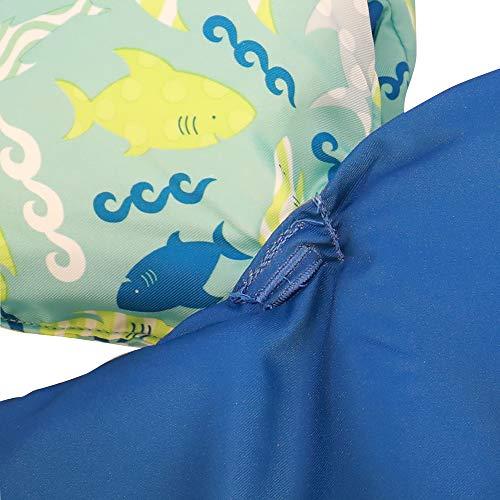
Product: SwimWays Sea Squirts Swim Trainer Life Jacket - Blue Shark
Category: Toys & Games | Sports & Outdoor Play | Pools & Water Toys
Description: The Sea Squirts Swim Trainer Life Jacket from SwimWays is a U.S. Coast Guard-approved personal flotation device for kids.
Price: $20.57
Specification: ProductDimensions:8x20x4.5inches|ItemWeight:5ounces|ShippingWeight:9.9ounces(Viewshippingratesandpolicies)|DomesticShipping:ItemcanbeshippedwithinU.S.|InternationalShipping:ThisitemcanbeshippedtoselectcountriesoutsideoftheU.S.LearnMore|ASIN:B075VLY4C1|Itemmodelnumber:11261-181|Manufacturerrecommendedage:36months-5years